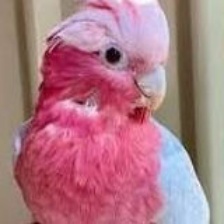
Species: ROSE BREASTED COCKATOO
Scientific name: EOLOPHUS ROSEICAPILLA
ImageNet parent category: sulphur-crested_cockatoo